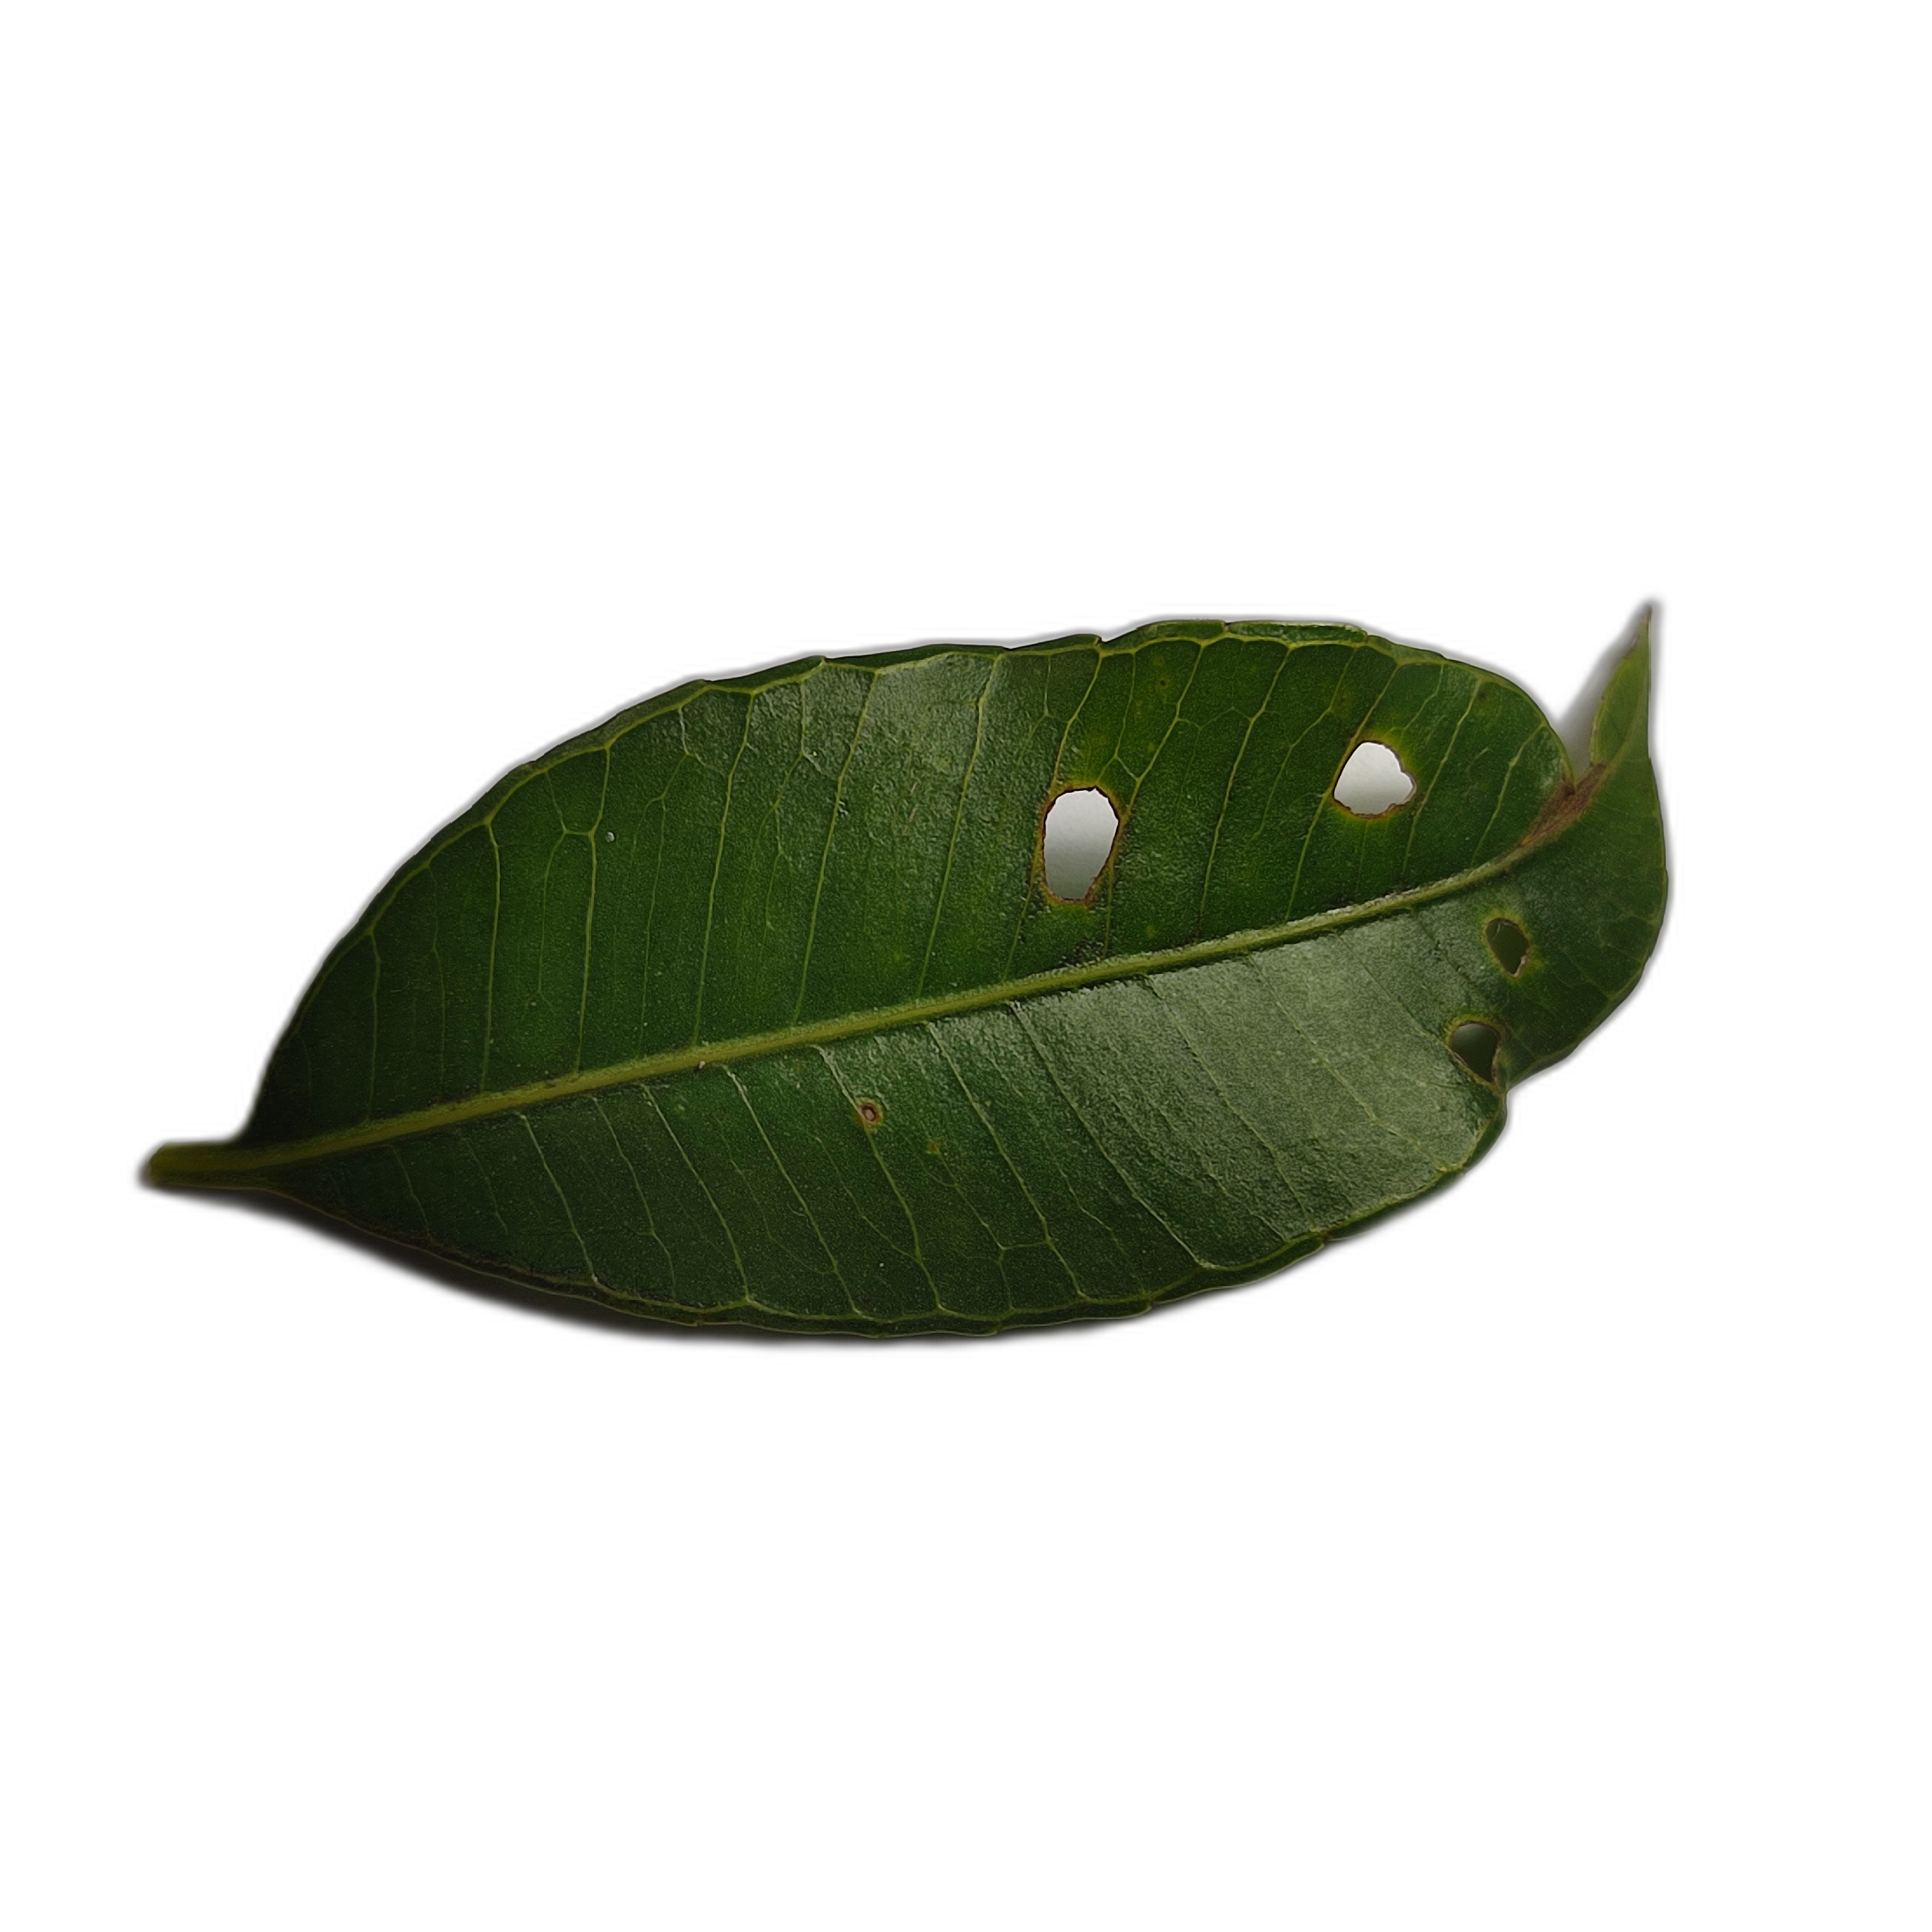
Label: not_healthy